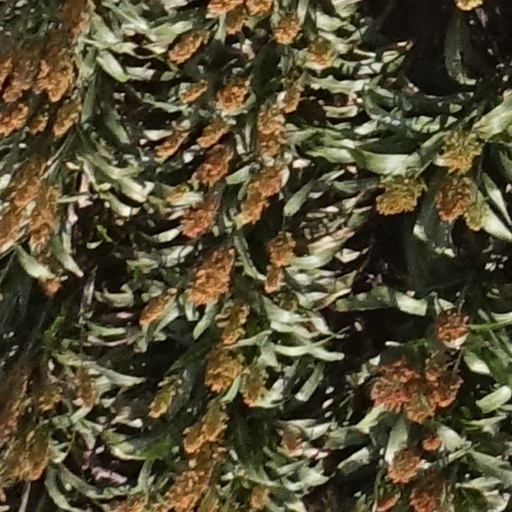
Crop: sorghum